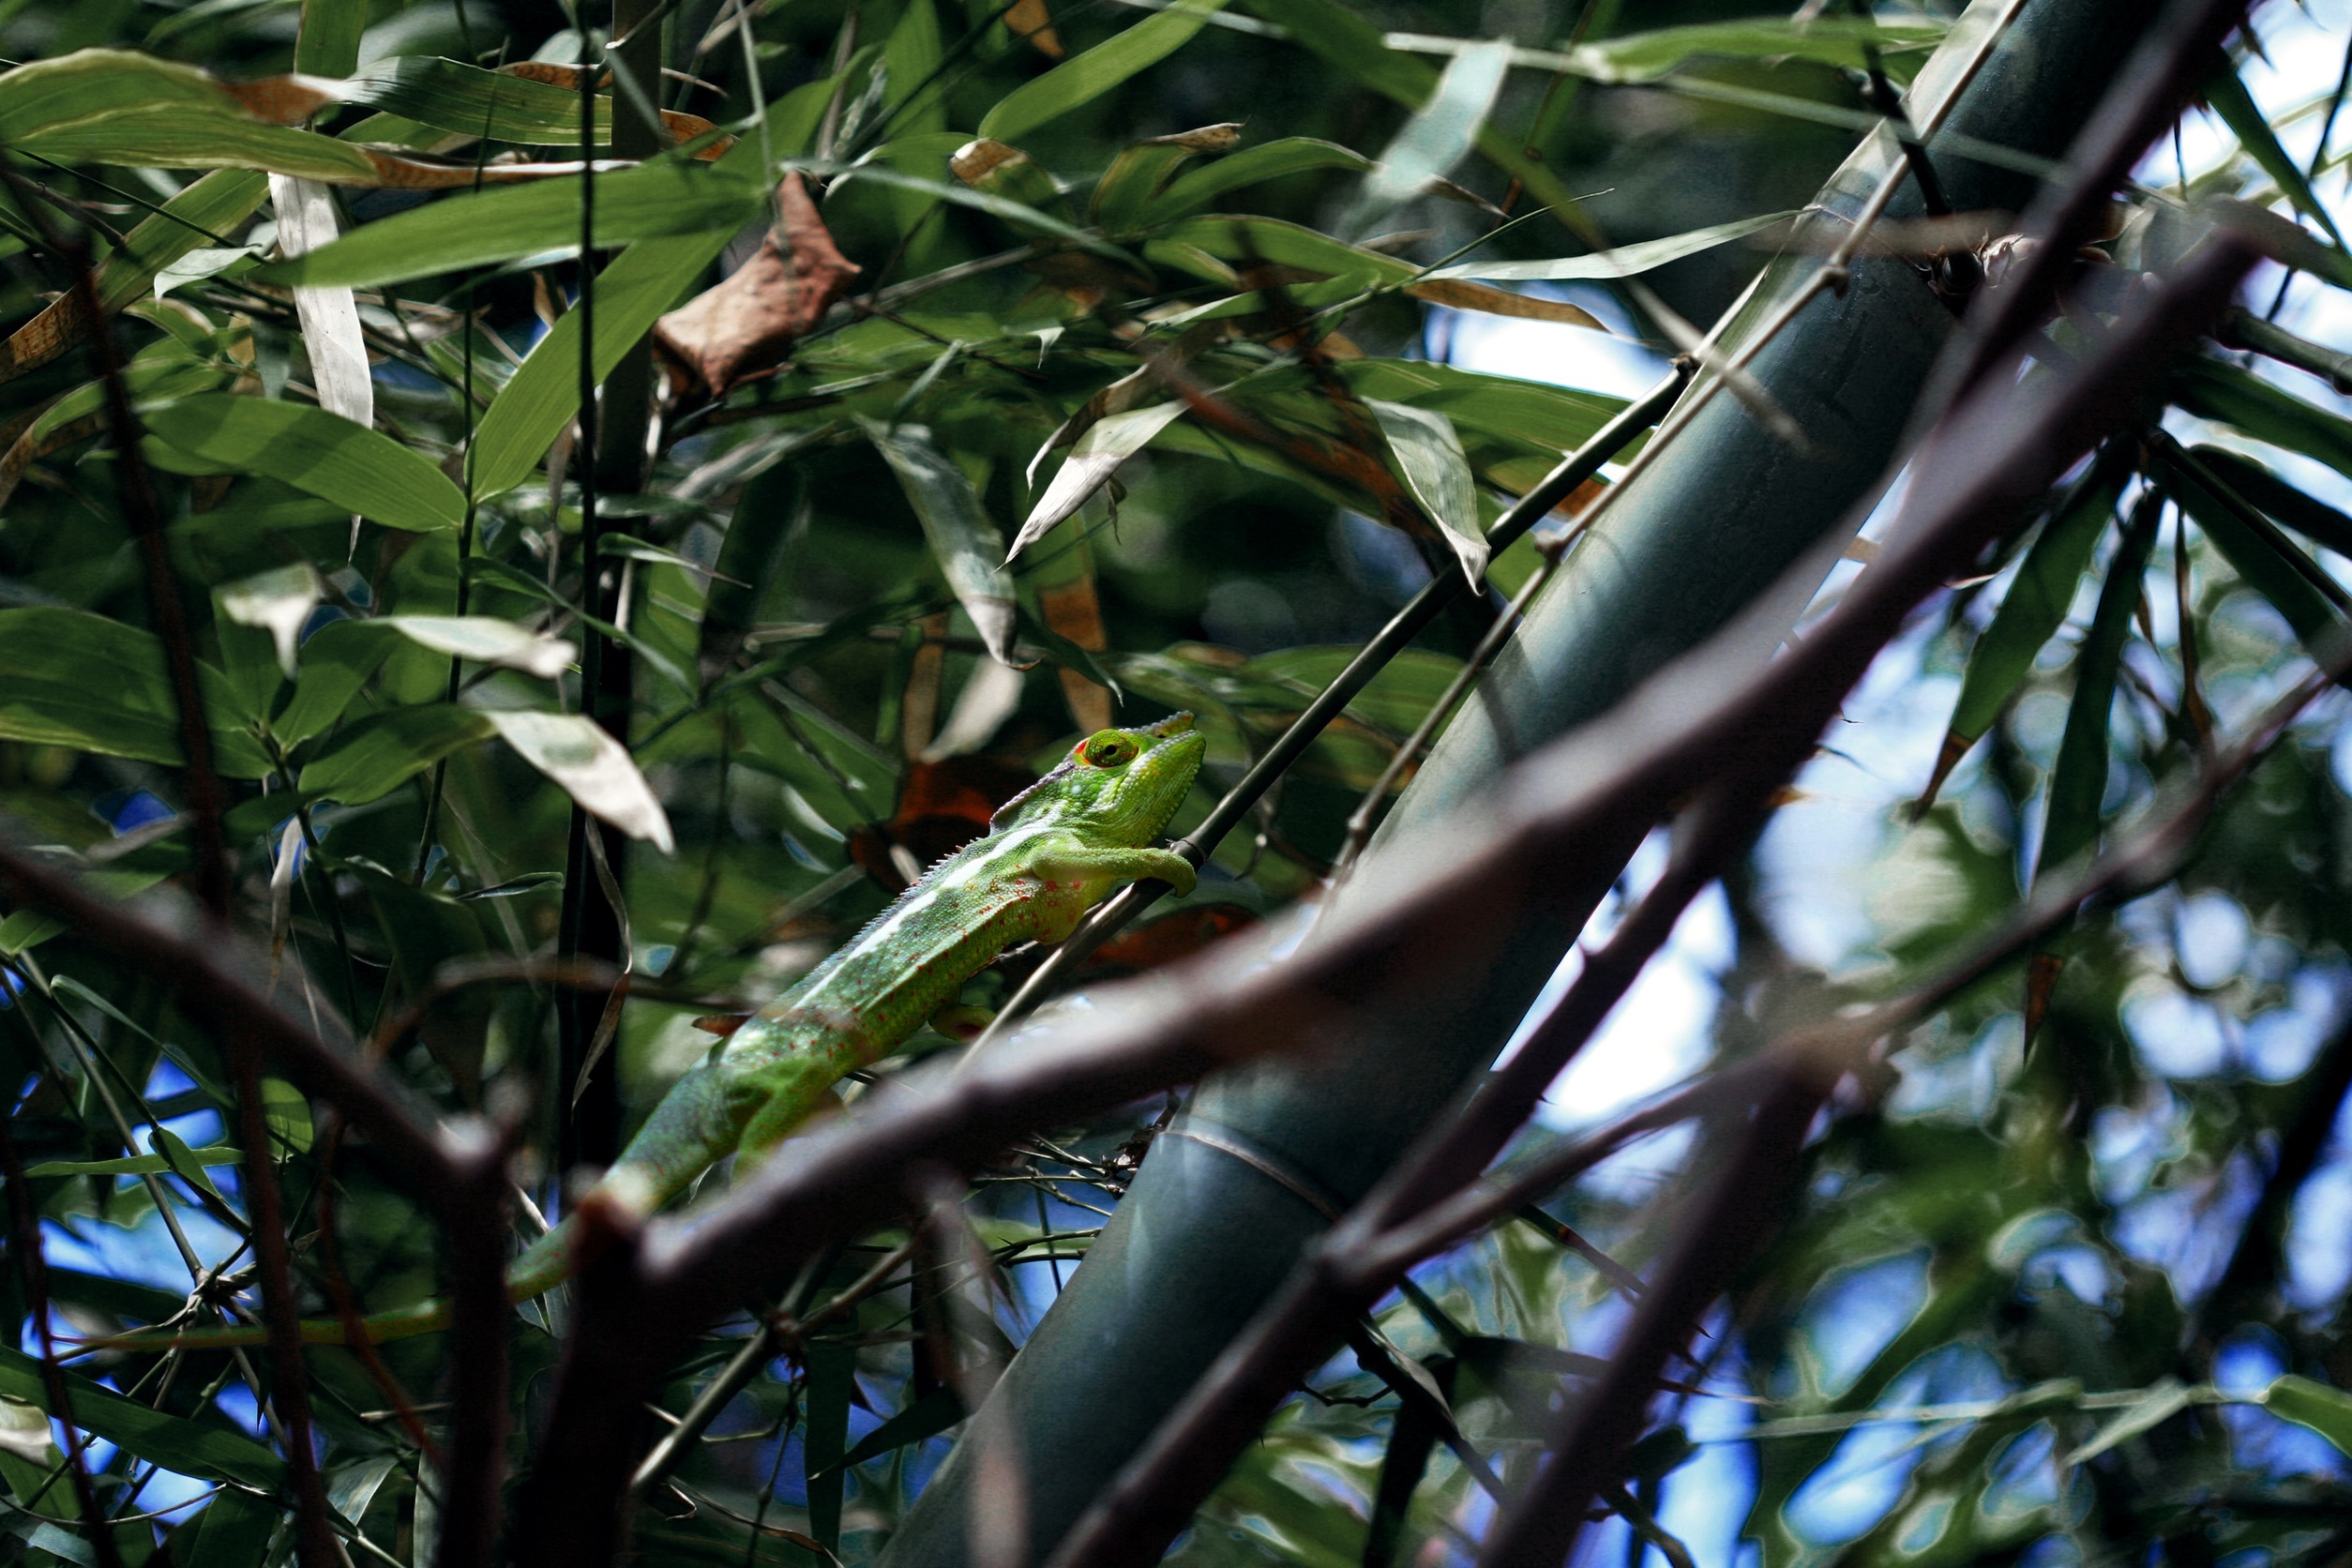
tree, nature, outdoor, branch, bird, plant, leaf, flower, animal, looking, wildlife, zoo, green, jungle, tropical, botany, reptile, colorful, flora, fauna, lizard, camouflage, chameleon, rainforest, exotic, tropics